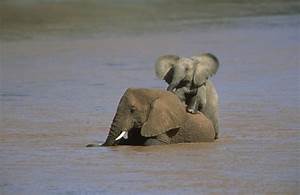
Label: elephant